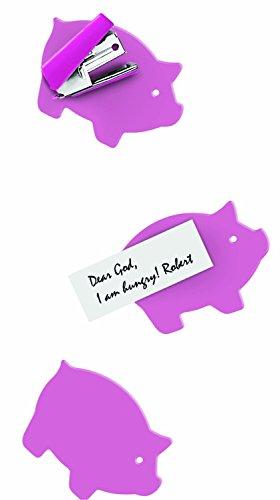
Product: Siconi Collection 1.8" Piggy Sticky Pads, Pink (3-Pack)
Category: Toys & Games | Novelty & Gag Toys
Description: Fun and colorful alternative to push pins-measures.
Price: $9.82
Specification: ProductDimensions:1.8x0.1x2.1inches|ItemWeight:0.32ounces|ShippingWeight:0.8ounces(Viewshippingratesandpolicies)|Manufacturer:Siconi|ASIN:B00BI118FG|DomesticShipping:ItemcanbeshippedwithinU.S.|InternationalShipping:ThisitemcanbeshippedtoselectcountriesoutsideoftheU.S.LearnMore|Itemmodelnumber:SZ11KS-11455AA